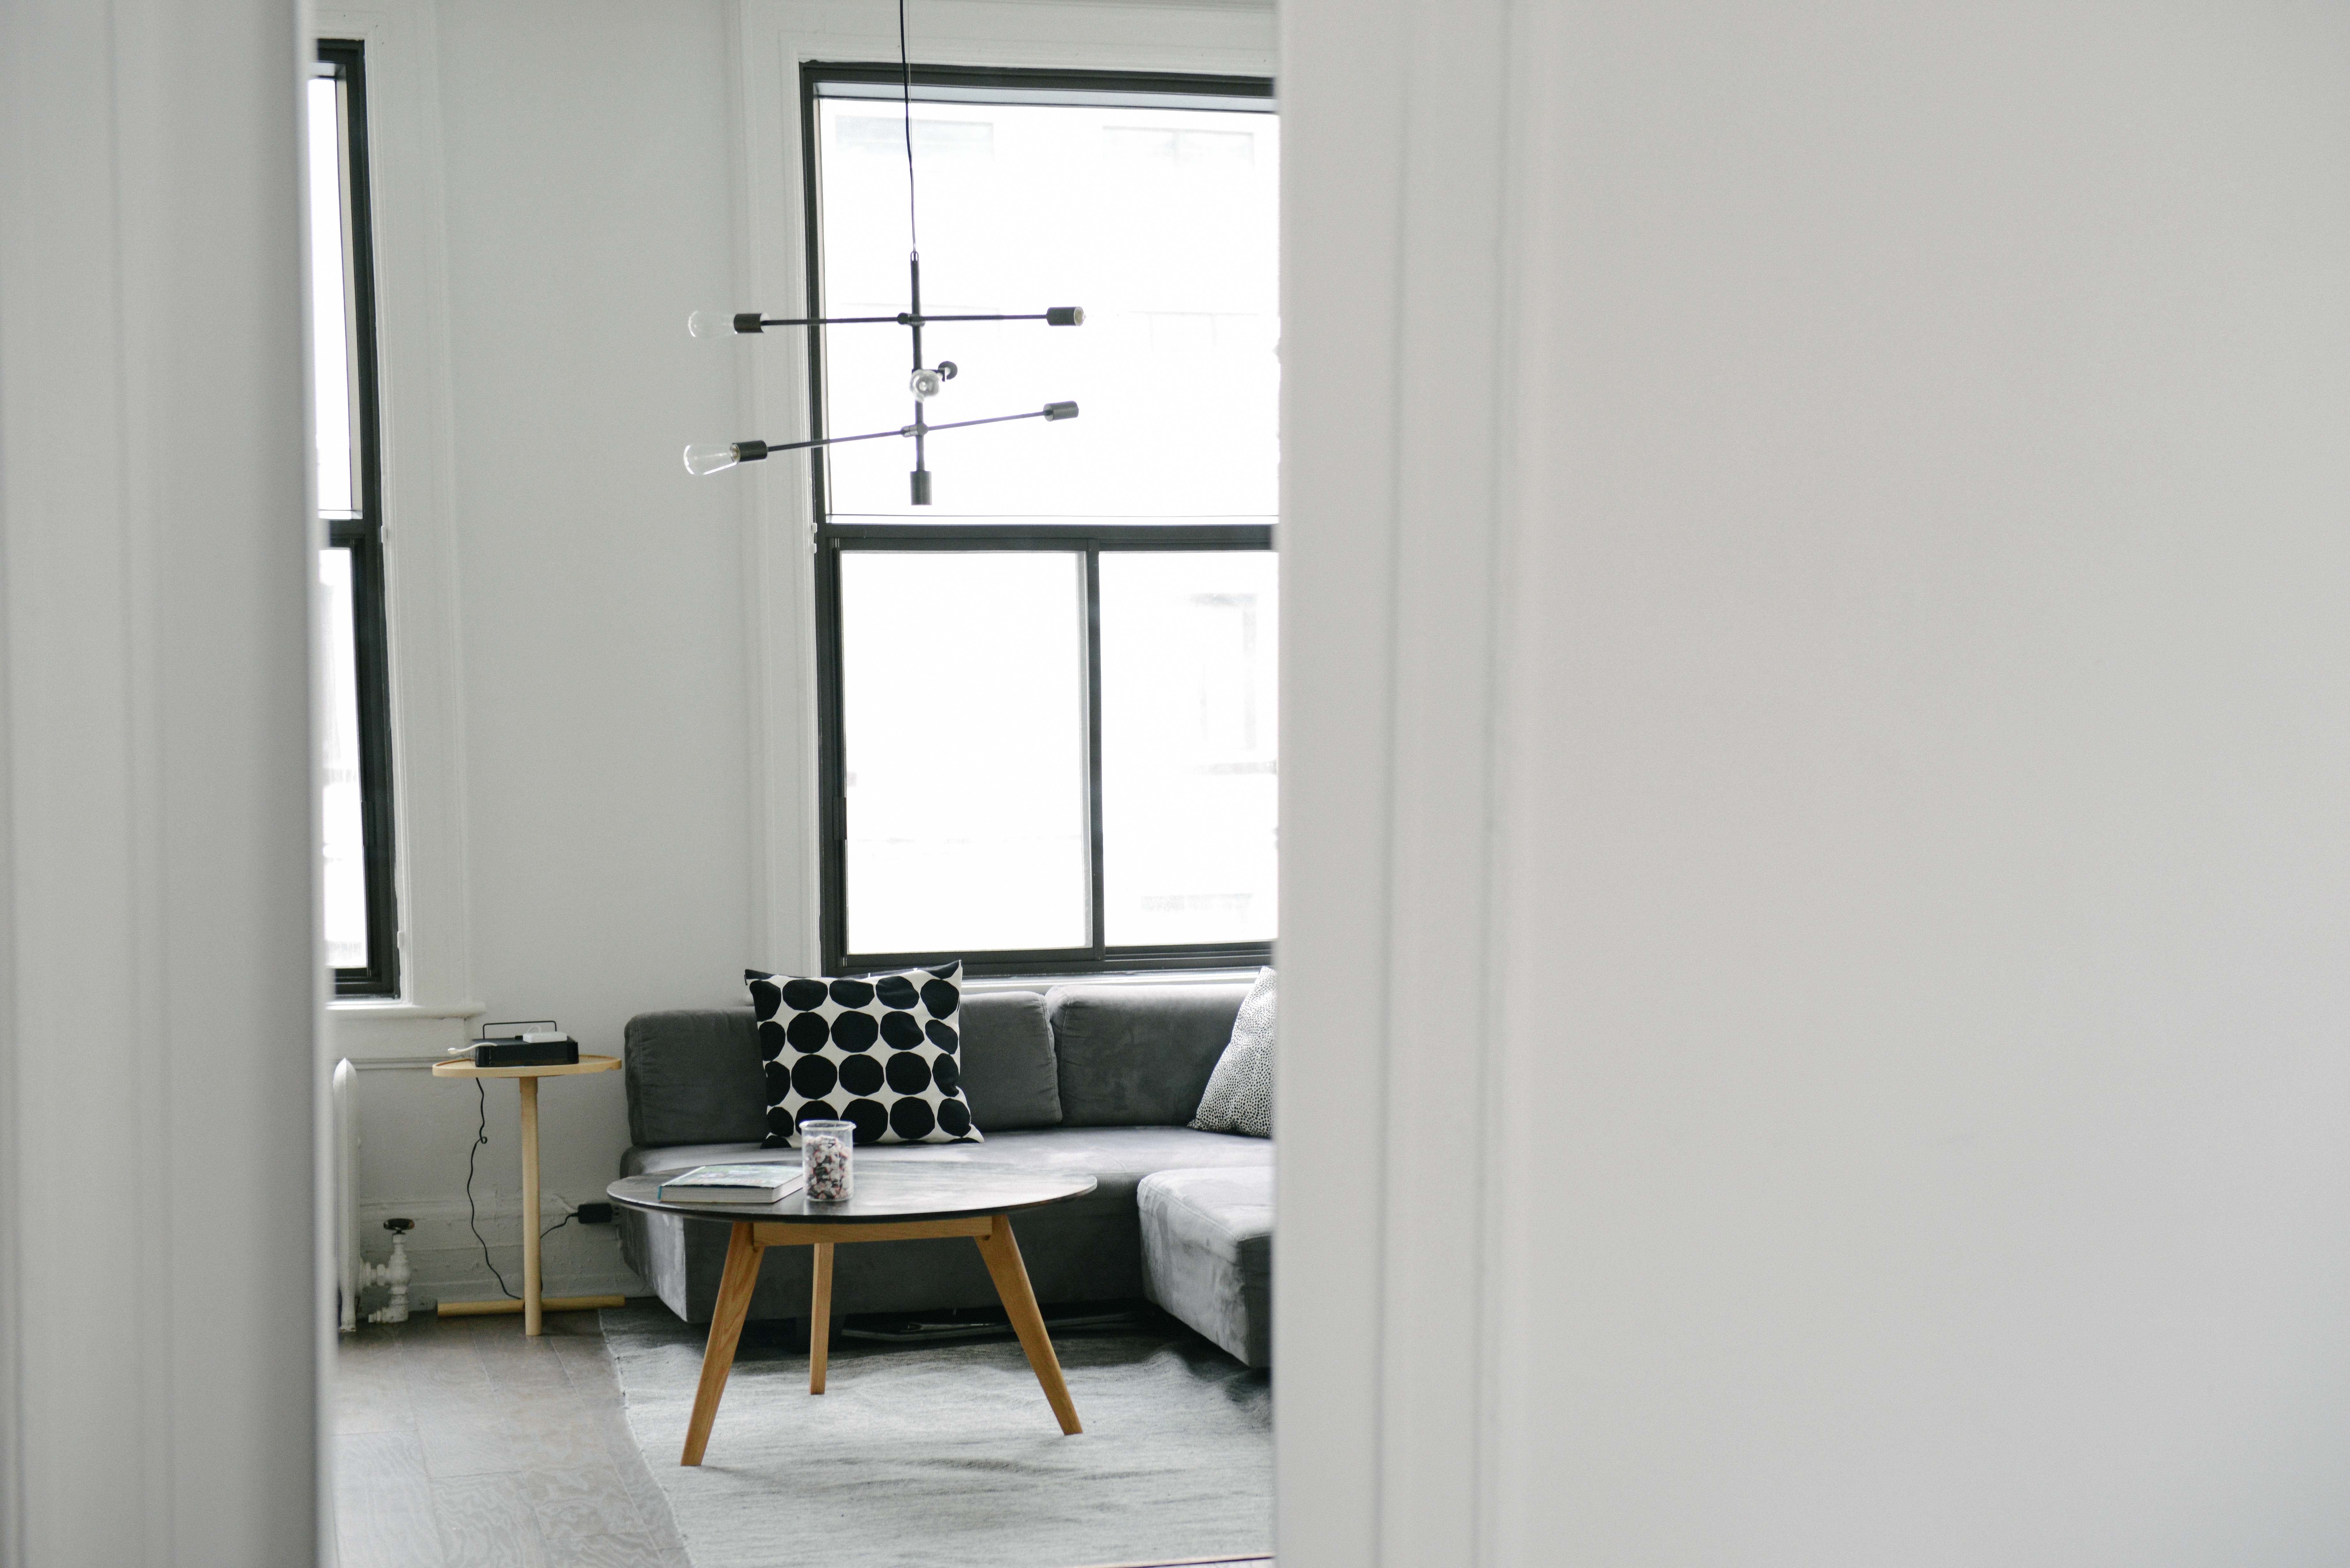
floor, window, home, loft, property, living room, furniture, room, sofa, door, apartment, couch, interior design, design, window covering